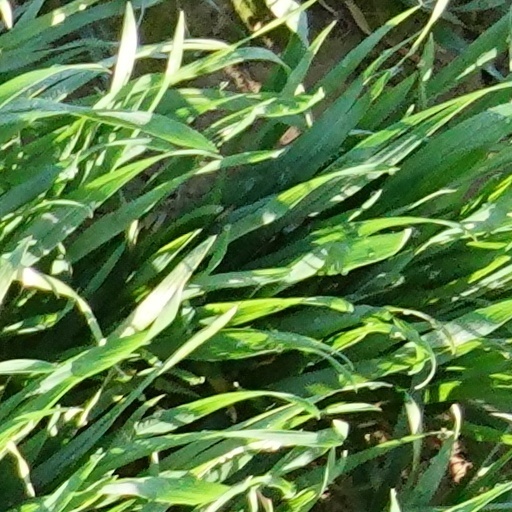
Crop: wheat